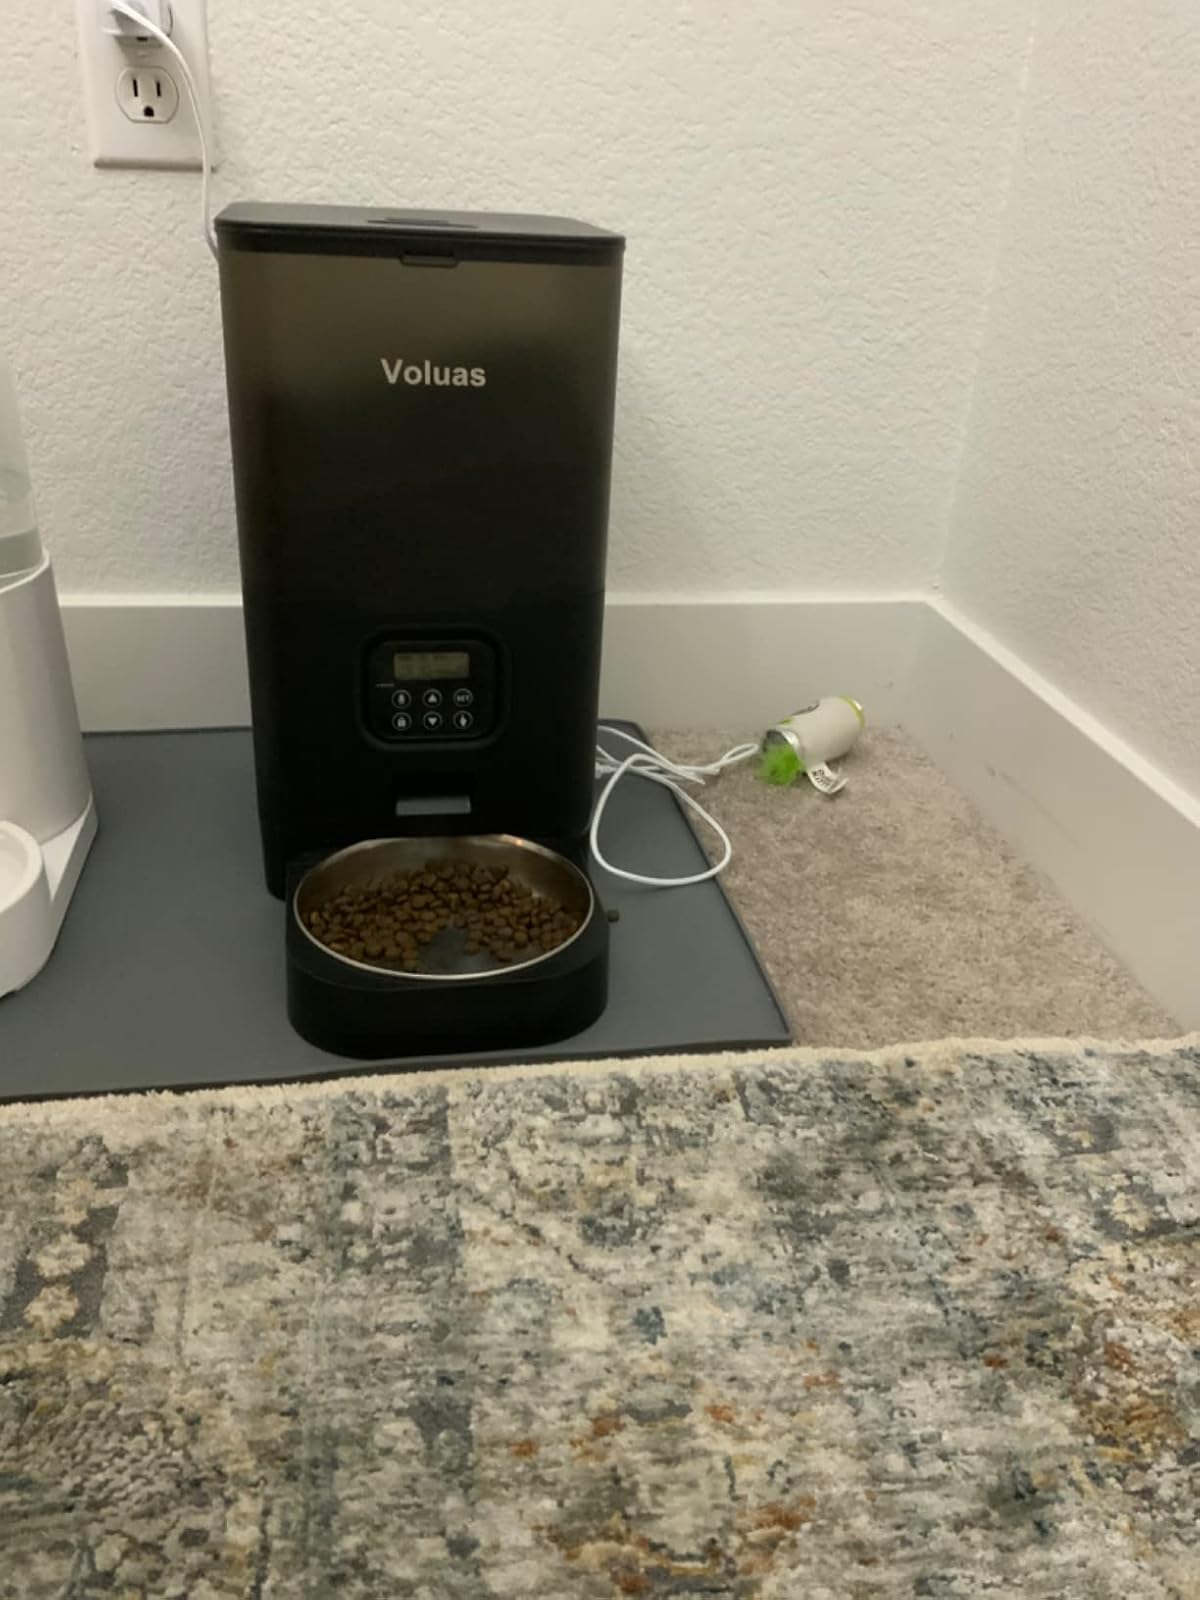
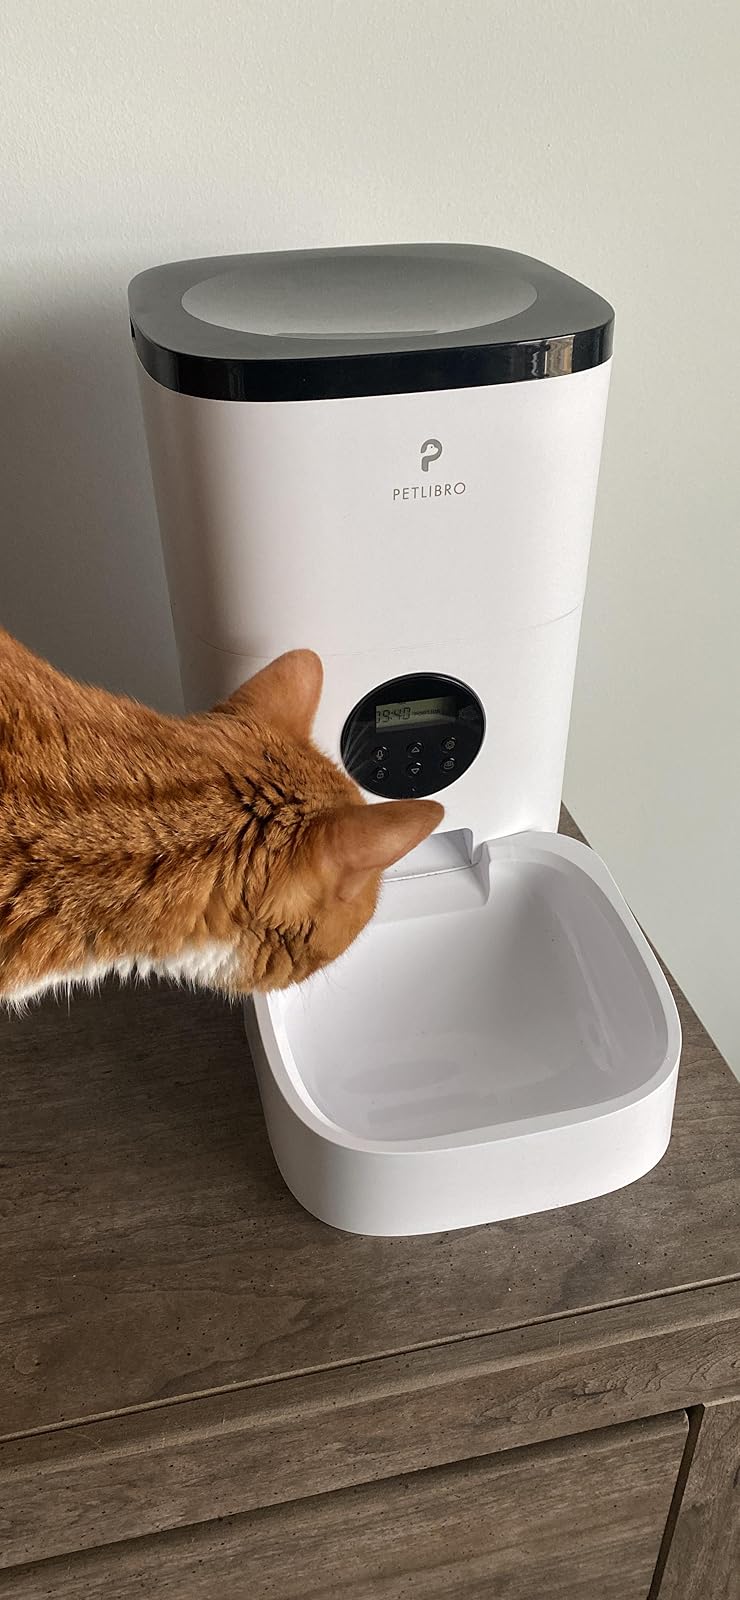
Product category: items_feeder
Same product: no